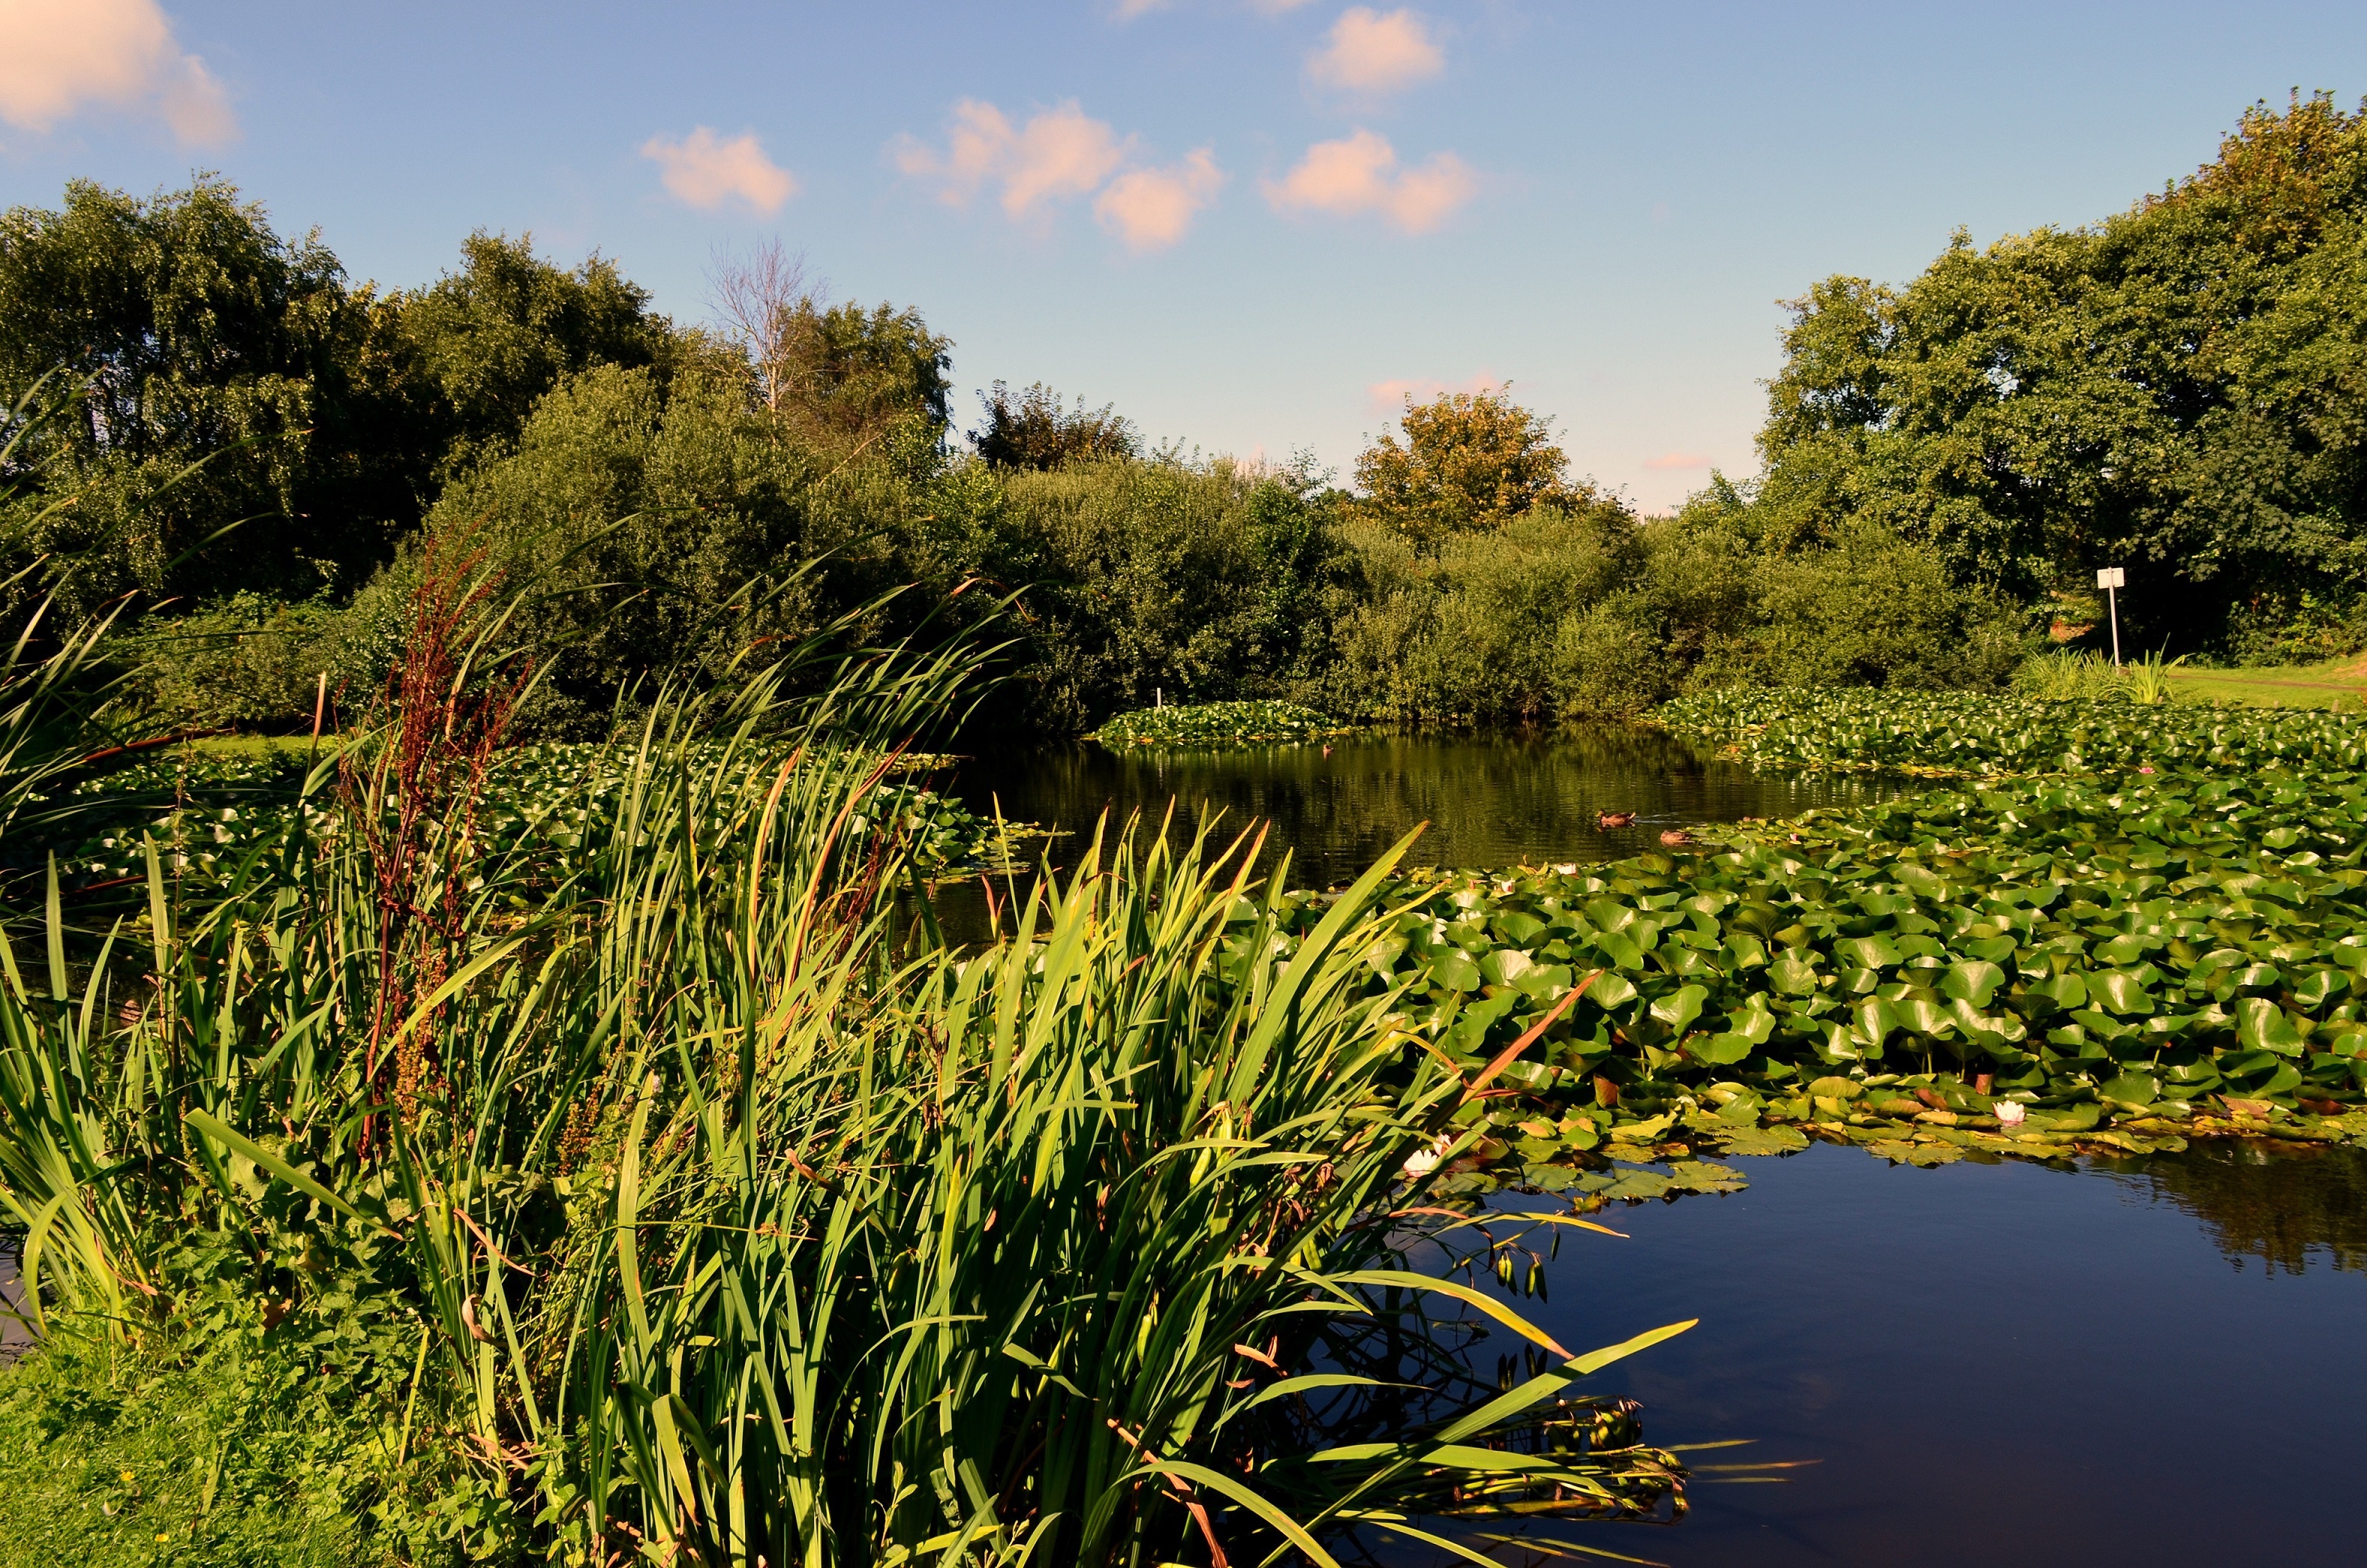
landscape, tree, nature, grass, marsh, plant, field, lawn, meadow, sunlight, leaf, flower, lake, river, pond, green, reflection, autumn, botany, agriculture, garden, aquatic plant, flora, vegetation, wetland, woodland, habitat, water lilies, ecosystem, nuphar, rural area, duck pond borkum, natural environment, grass family, woody plant